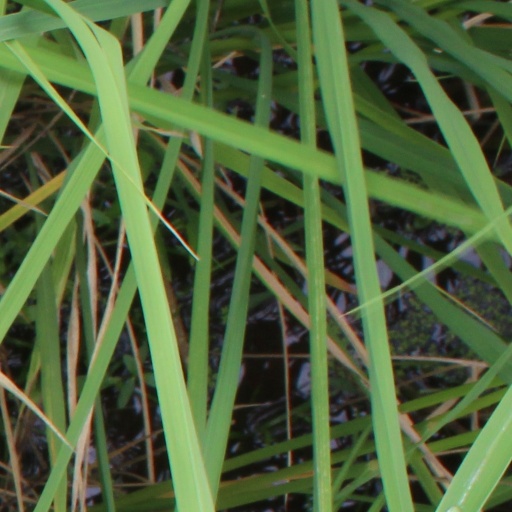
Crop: rice